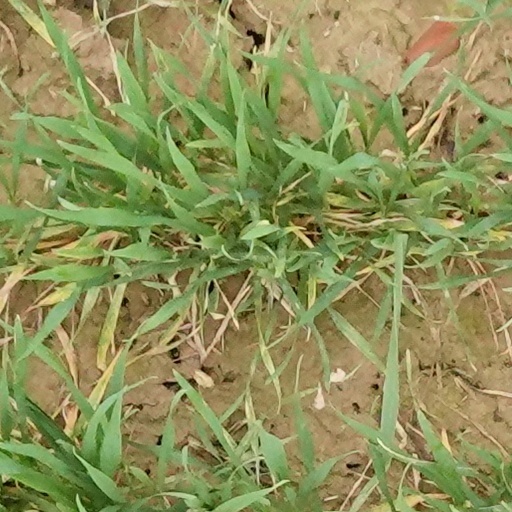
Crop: wheat